Venafro Cathedral

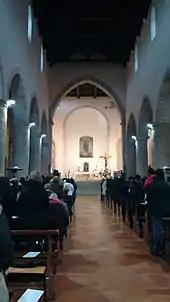
Interior, looking east along the nave

It was rebuilt in the second half of the 11th century by Bishop Pietro of Ravenna, commemorated by a bas-relief known locally, from its unusual appearance, as ""Marzo Settecappotti"" ("March Seven-Coats"). This building too had a dramatic existence: it was looted of all moveable goods by the troops of Emperor Frederick II, damaged by earthquakes in 1349 and 1456, set on fire by order of Louis XI of France and forced to accommodate the troops of Charles VIII in 1495. It was consequently subject to continual repairs, modifications and reconstructions. At the end of the 17th century the so-called "Cappellone" ("big chapel") was constructed (see below). From the end of the 17th century, and throughout the 18th, the cathedral was refurbished in the Baroque style: at the end of these substantial additions, the church was re-dedicated on 21 October 1764 by Bishop Francesco Saverio Stabile.